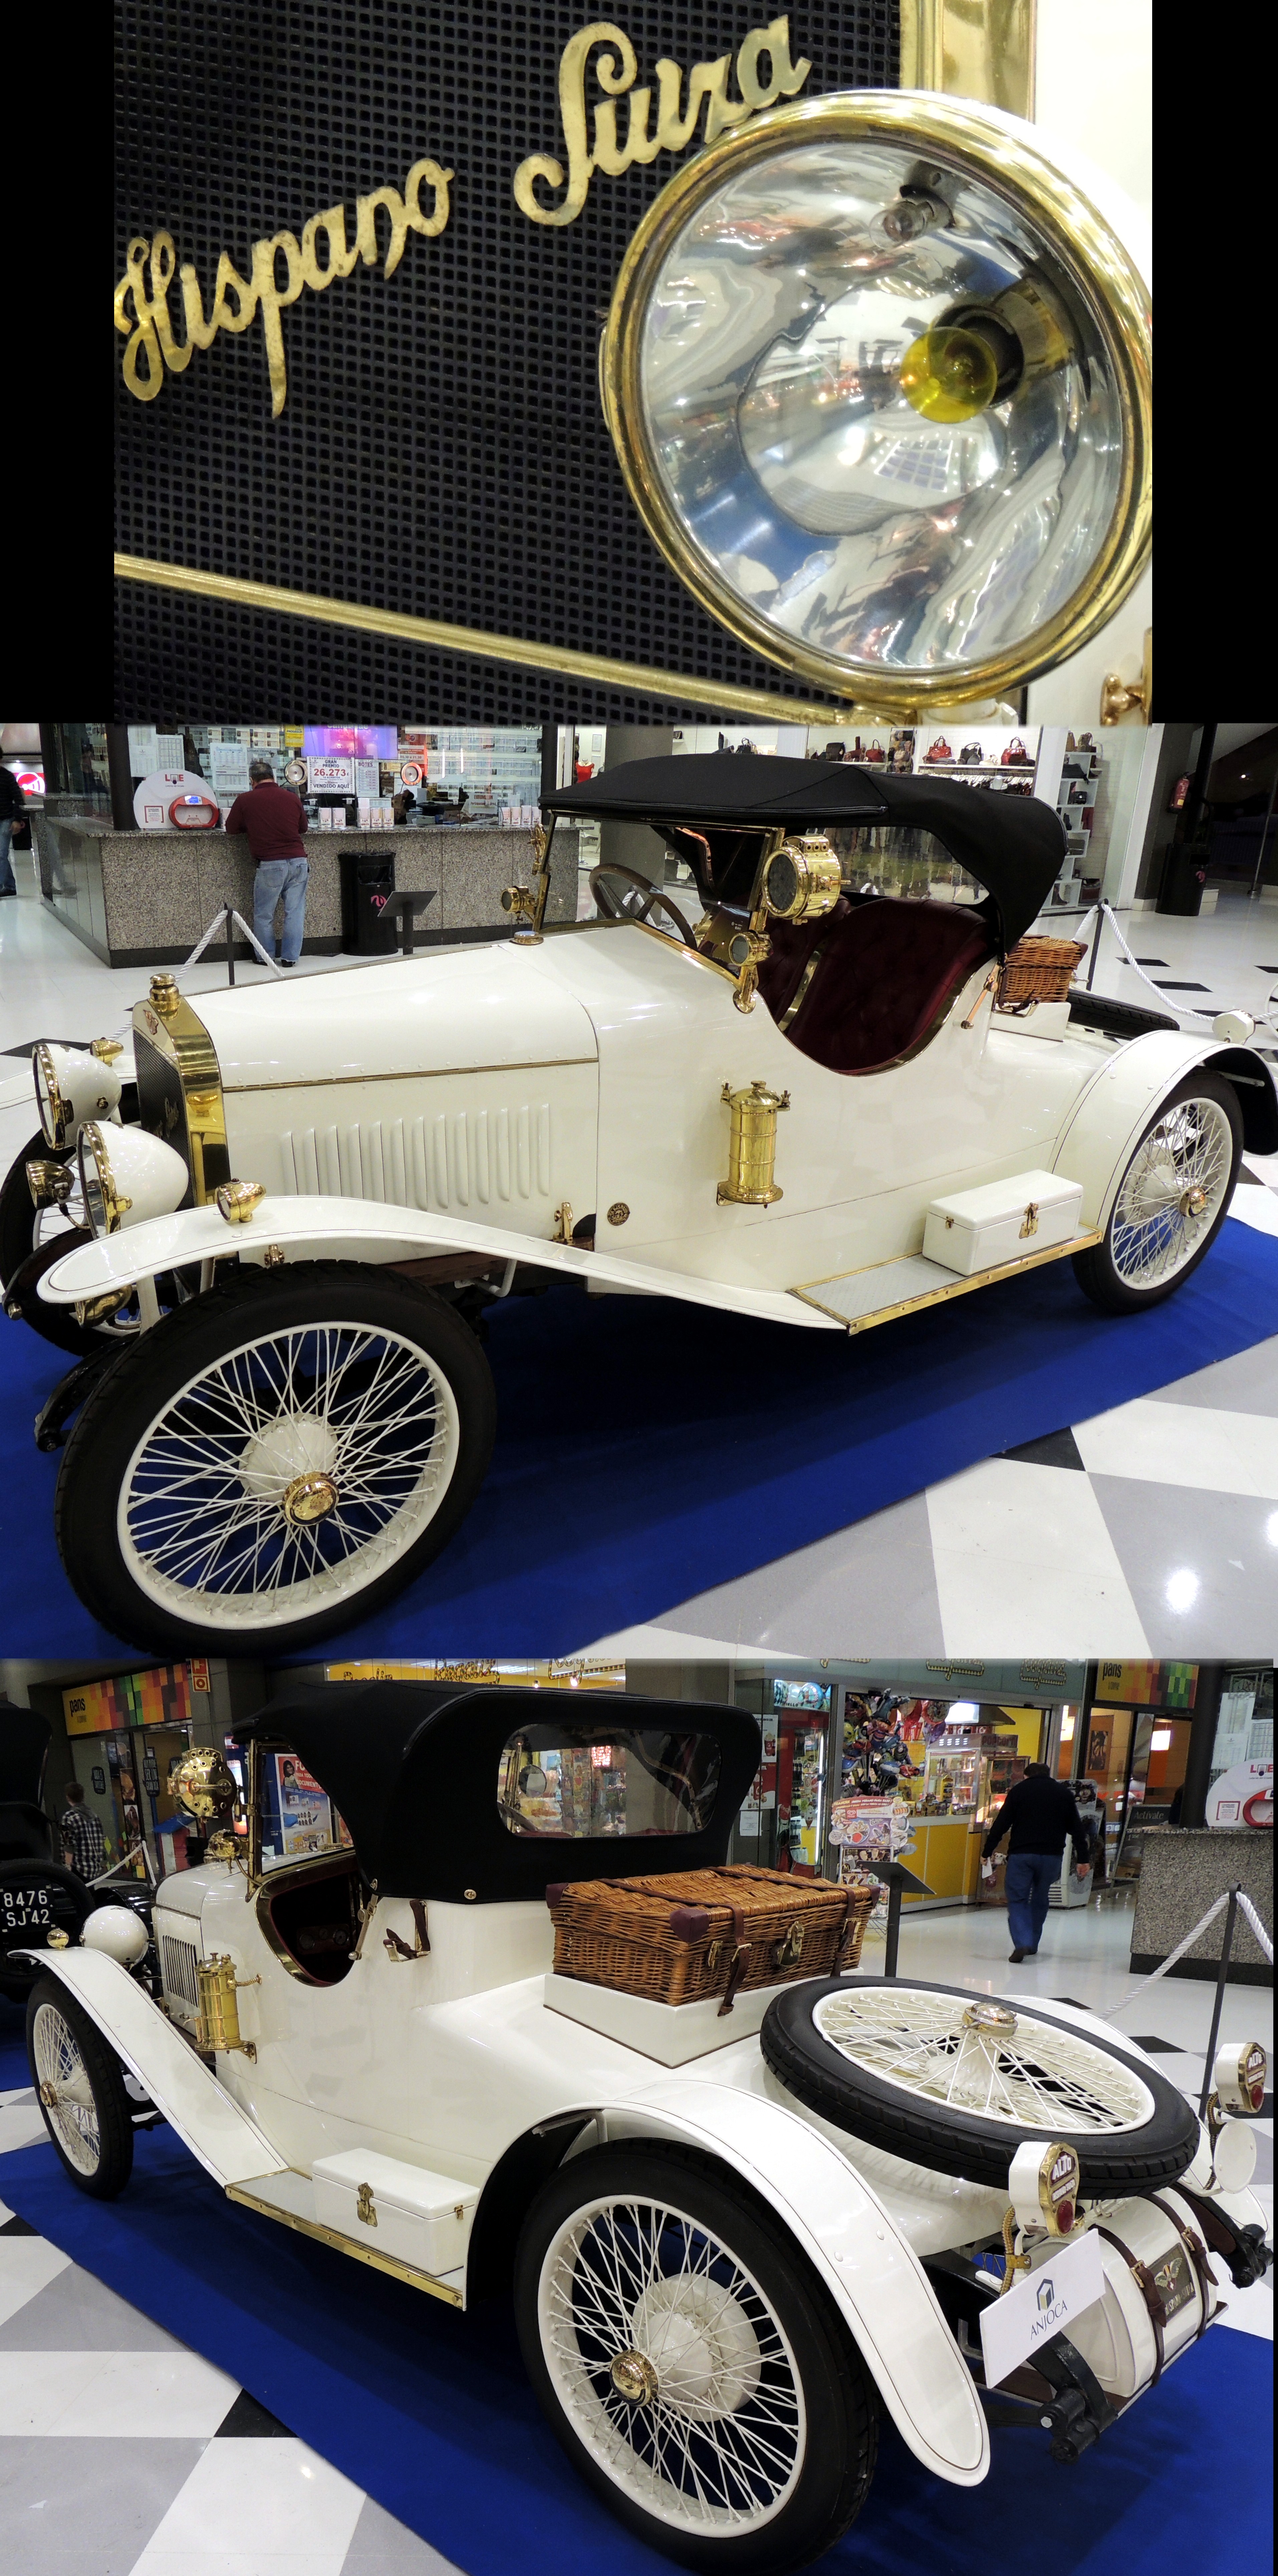
car, europe, vehicle, sports car, vintage car, race car, spain, espagne, cars, europa, automovil, autos, espanha, classic, espana, exposicion, corunna, corogne, coches, sobreruedas, automocion, cochesclasicos, lacoruna, coru a, hispanosuiza, antique car, model car, auto show, land vehicle, touring car, automobile make, automotive design, open wheel car, formula one car